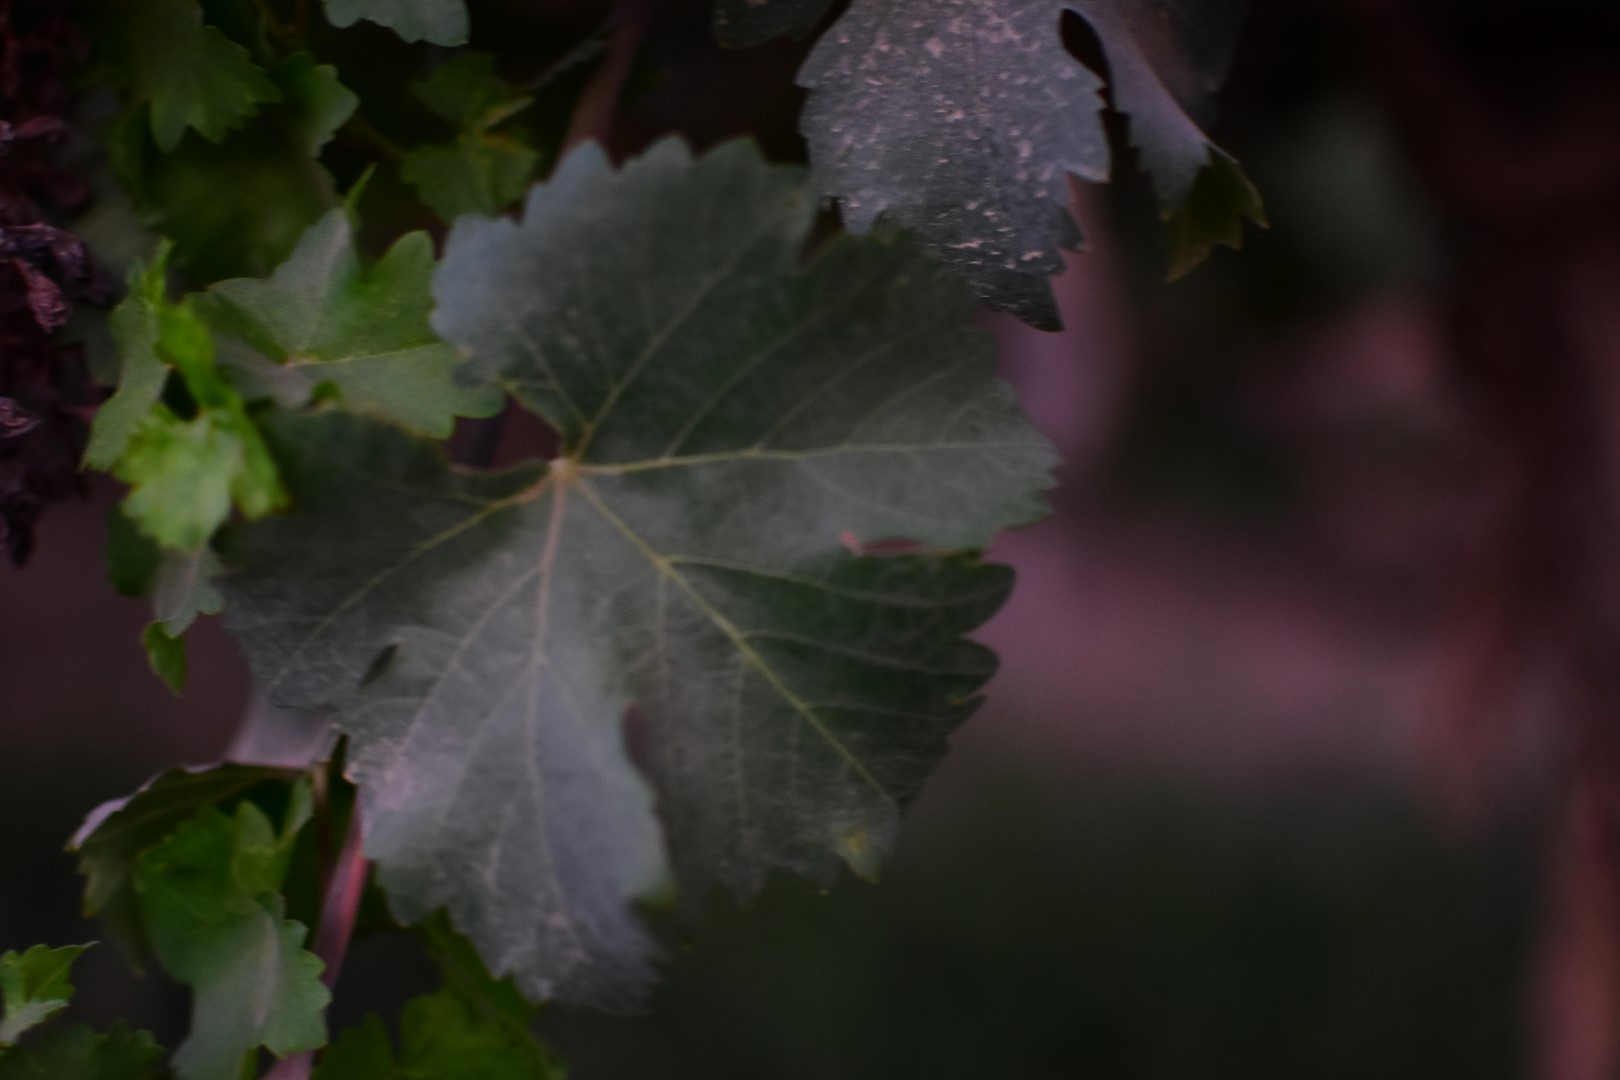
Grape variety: Shdah